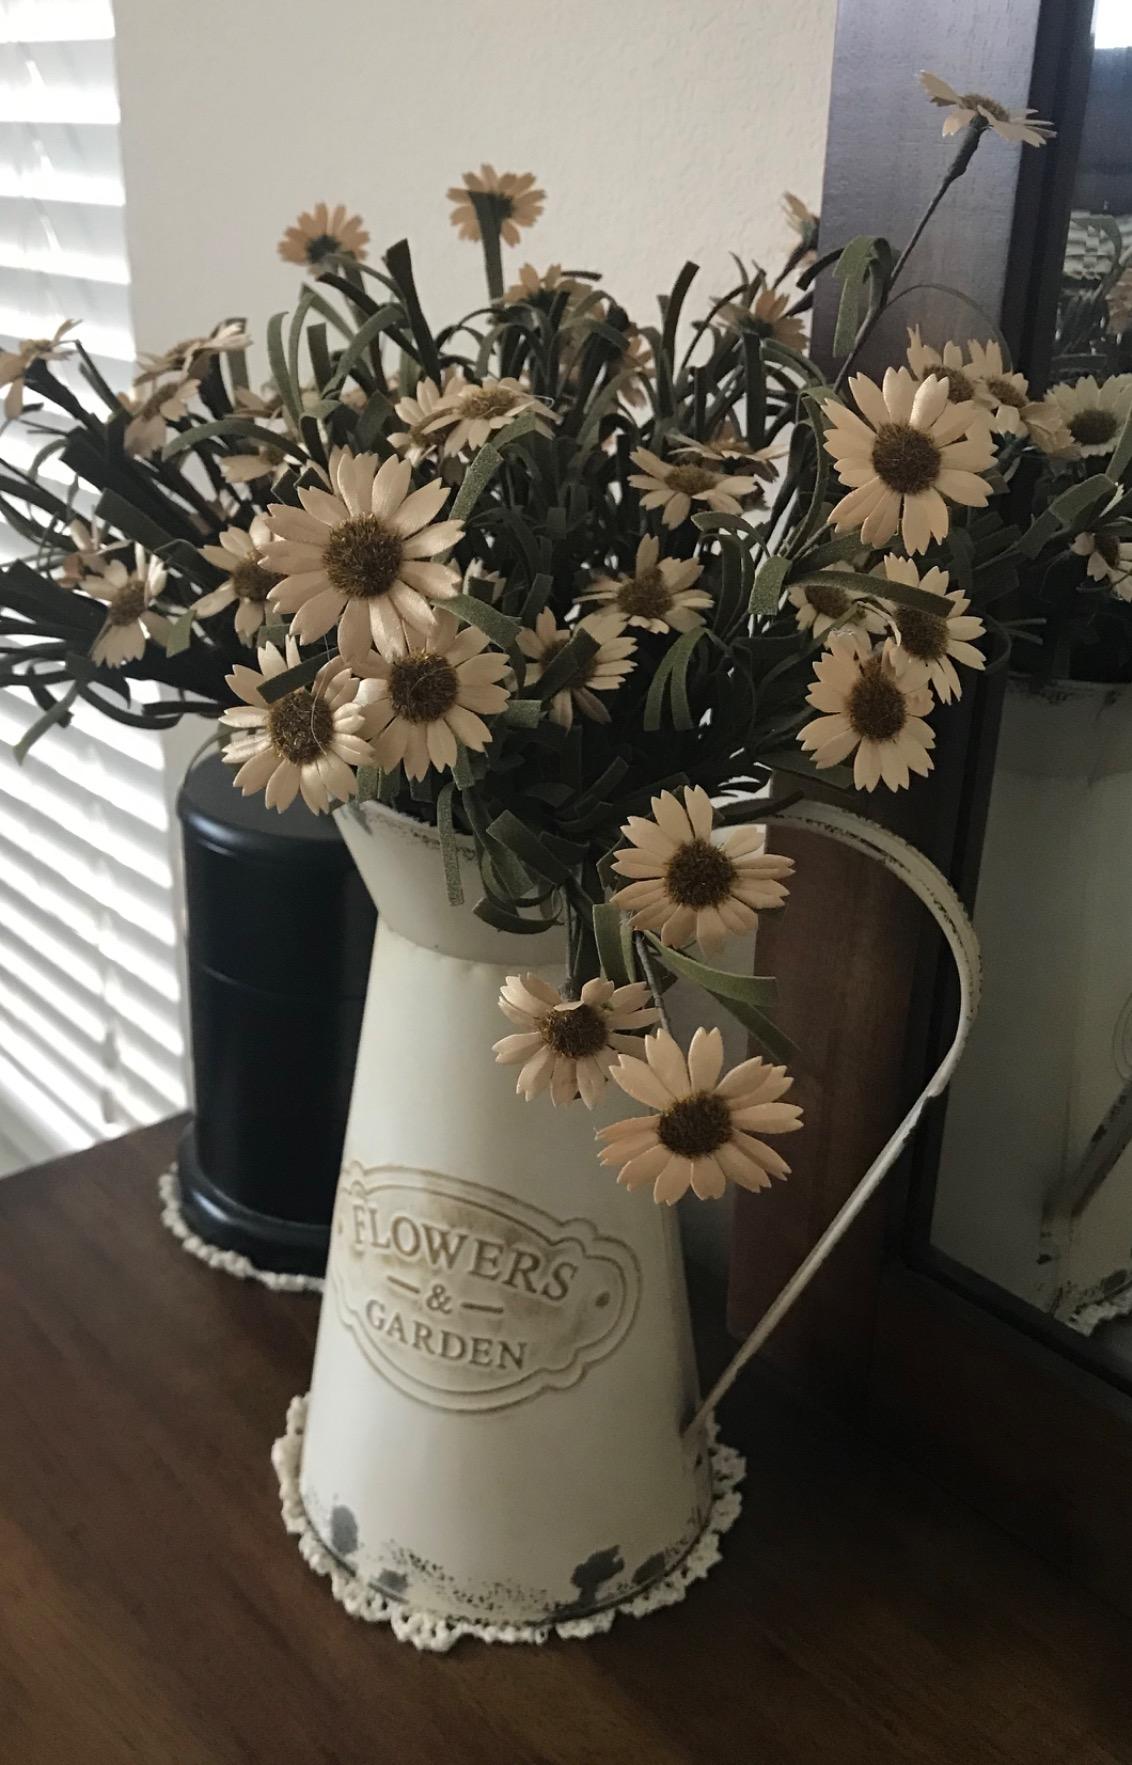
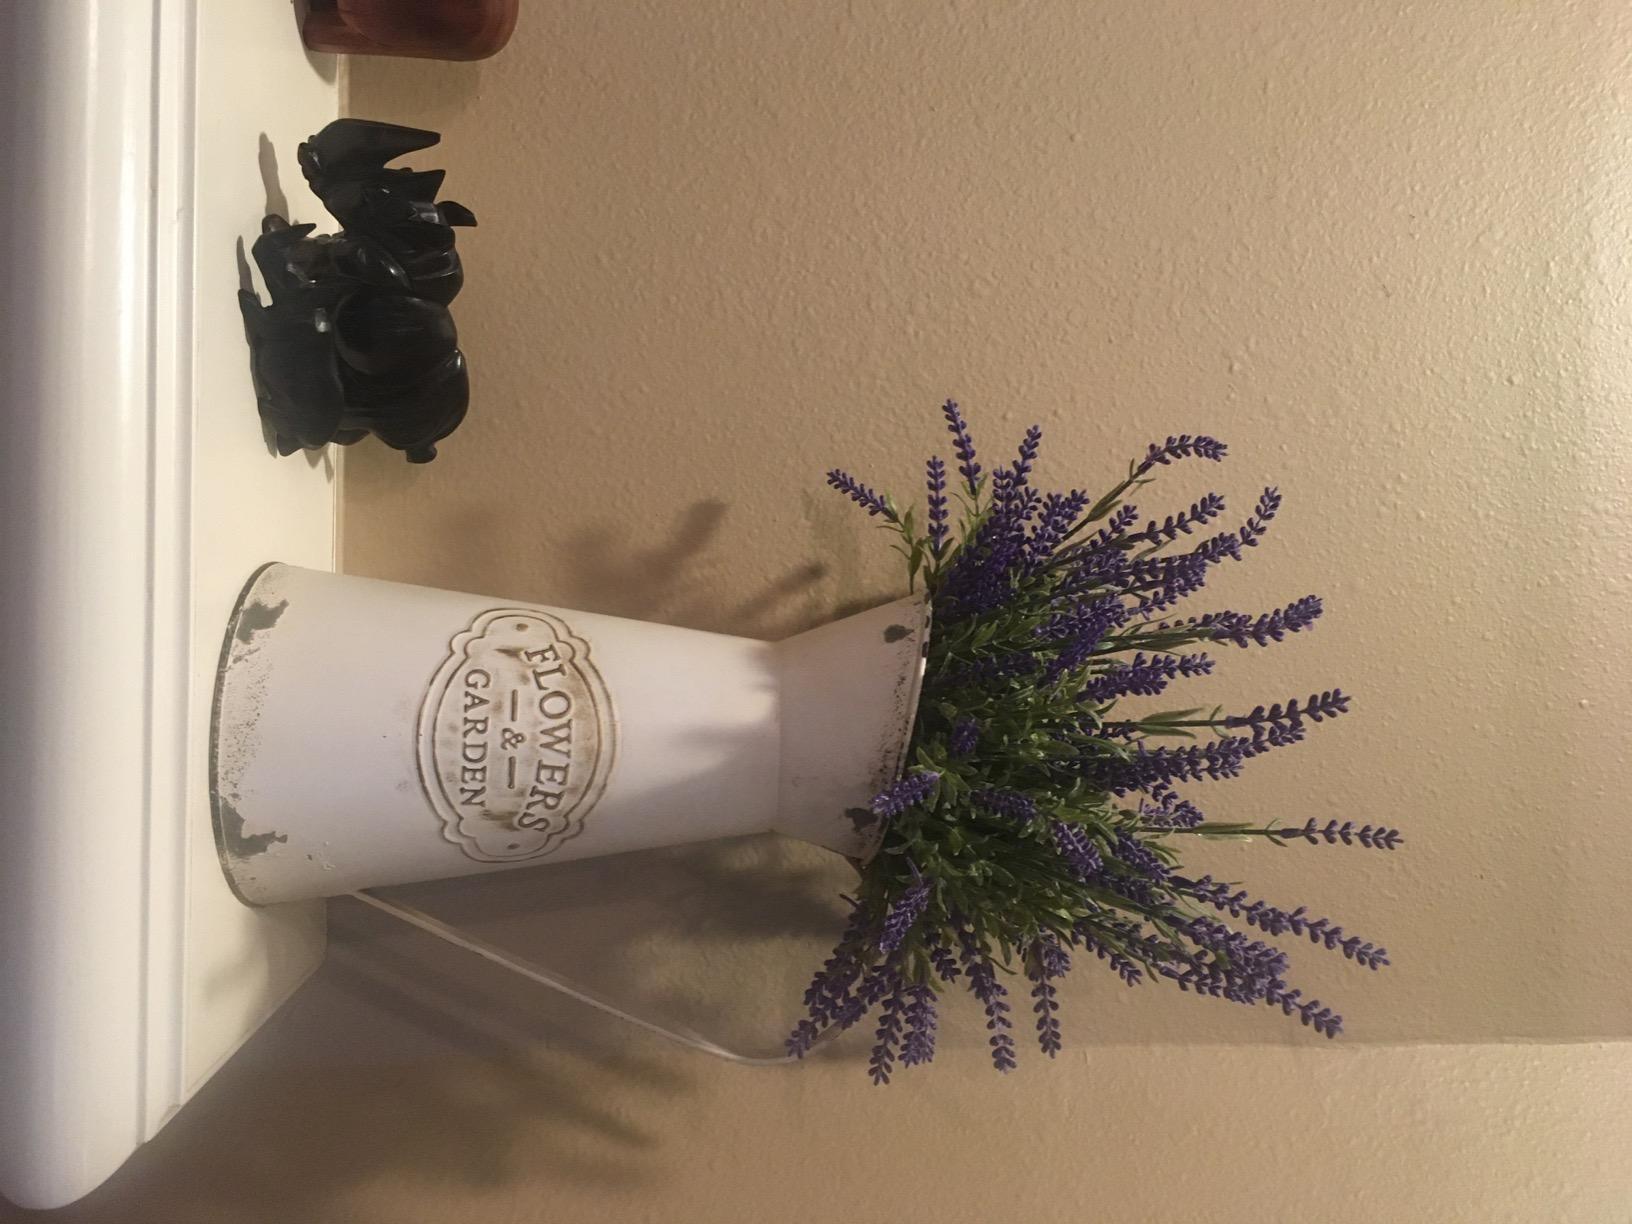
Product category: vase
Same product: yes